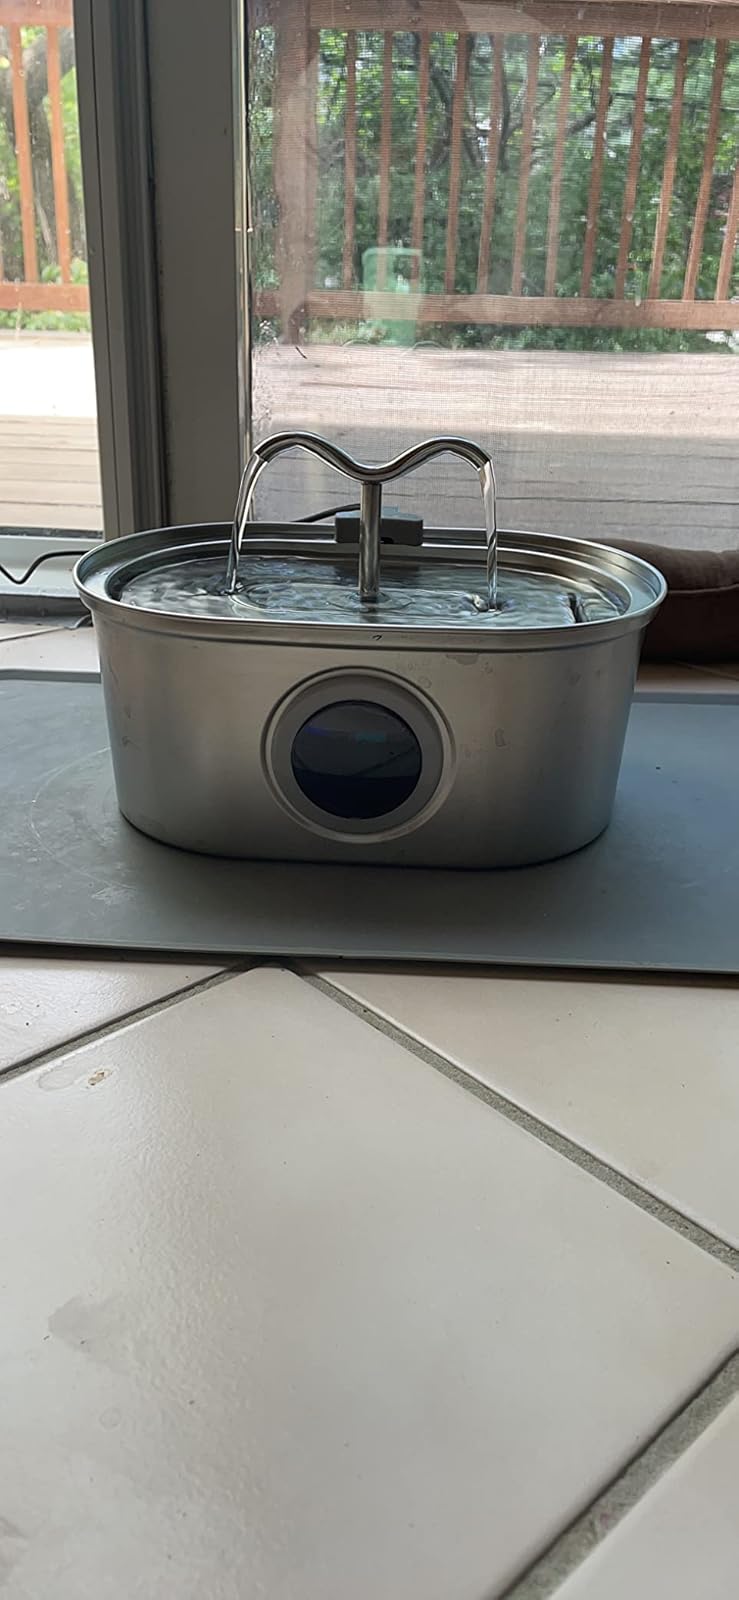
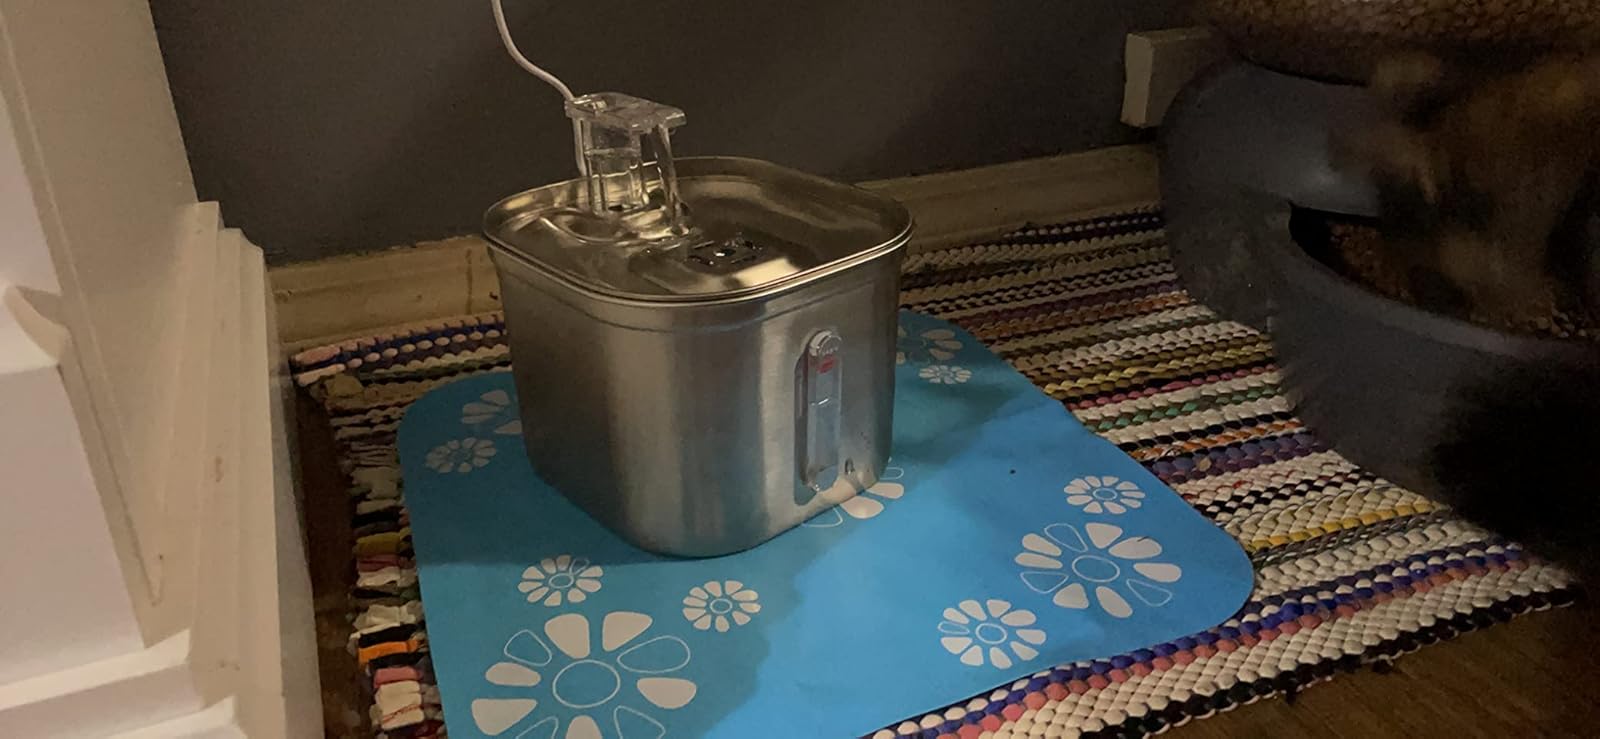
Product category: items_bowl
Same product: no